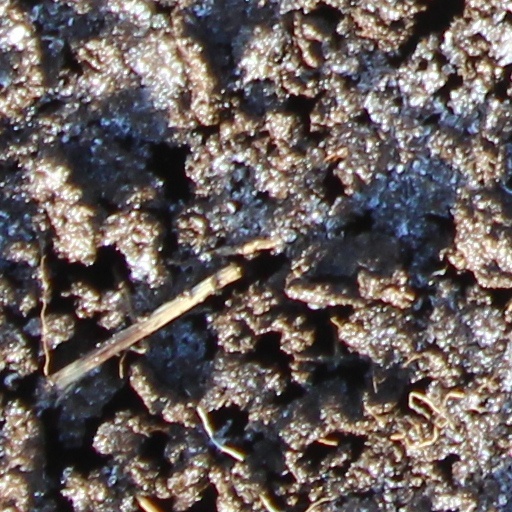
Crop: wheat